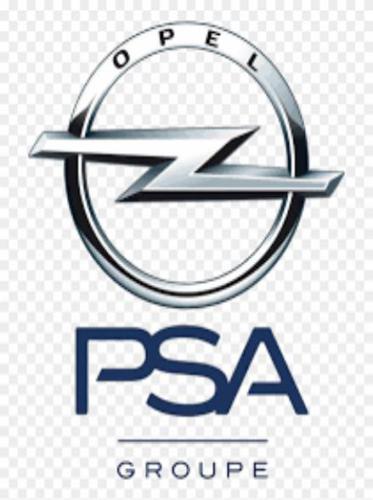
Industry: Transportation